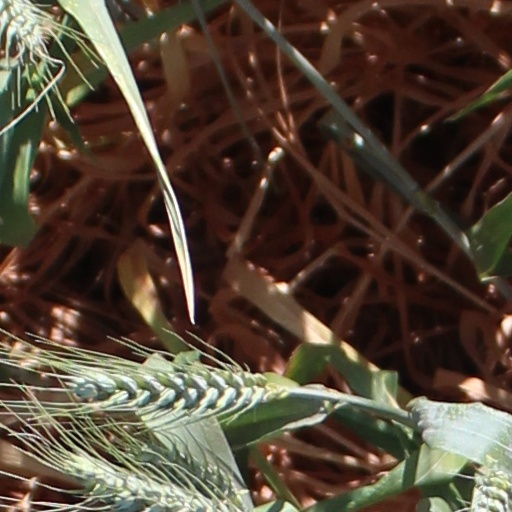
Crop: wheat